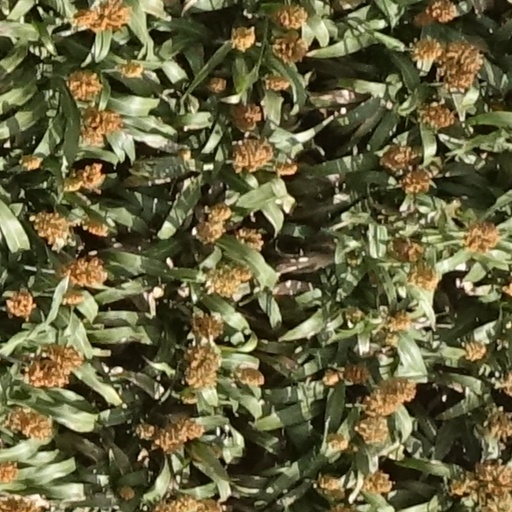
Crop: sorghum